Britons, Strike Home!

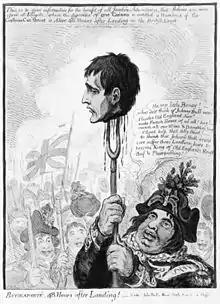
An unusually vicious caricature print by James Gillray dated 1803 and entitled ""BUONAPARTE, 48 Hours after Landing!"". Napoleon's severed head is held aloft on a pitchfork by John Bull whose hat bears the legend "BRITONS STRIKE HOME", which was a popular slogan during the Napoleonic Wars.

Britons, Strike Home! is a British patriotic song, originally an air written for a theatrical production by Henry Purcell in 1695. It was popular during the various wars of the 18th and early 19th centuries.